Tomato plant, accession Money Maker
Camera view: horizontal (90 deg, fisheye); turntable rotation: 90 degrees
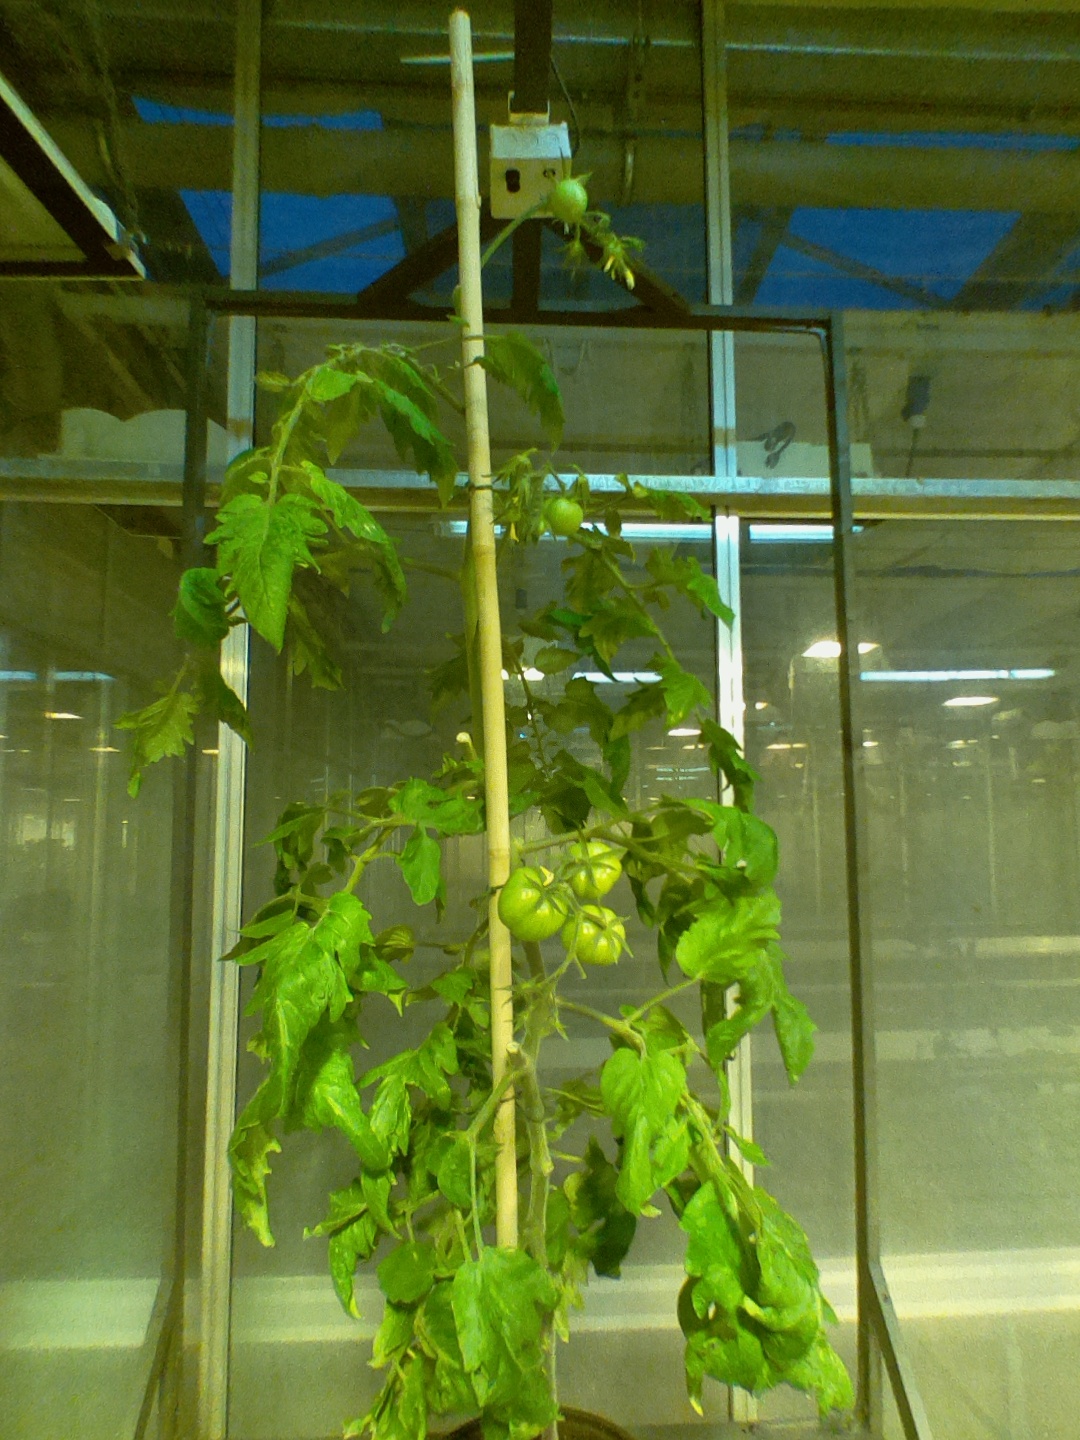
BBCH growth stage 78: 80% -90% of final fruit size